Muhammad XII of Granada

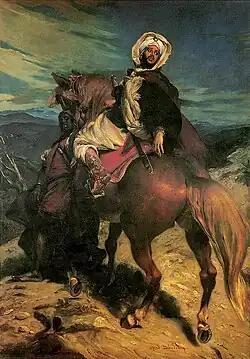
"Boabdil's Farewell to Granada" by Alfred Dehodencq (1822–1882).

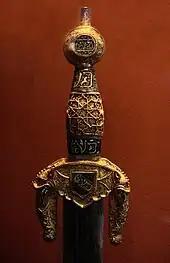
Sword of Boabdil, Musée de Cluny.

Legend has it that as Muhammad XII went into exile, he reached a rocky prominence which gave a last view of the city. Here he reined in his horse and viewed for the last time the Alhambra and the green valley that spread below. The place where this allegedly took place is today known as the Suspiro del Moro, "the Moor's sigh". Muhammad mourned his loss, and continued his journey to exile accompanied by his mother—who is supposed to have snapped, "Weep, weep like a woman, over what you couldn't defend like a man."